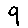
Label: 9